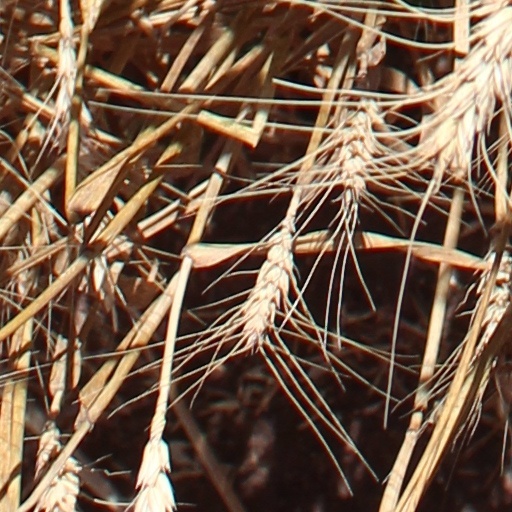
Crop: wheat